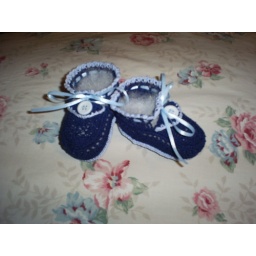
From the Leisure Arts book &amp;quot;Booties By the Dozen.&amp;quot; Done in navy blue and light blue size 10 thread.